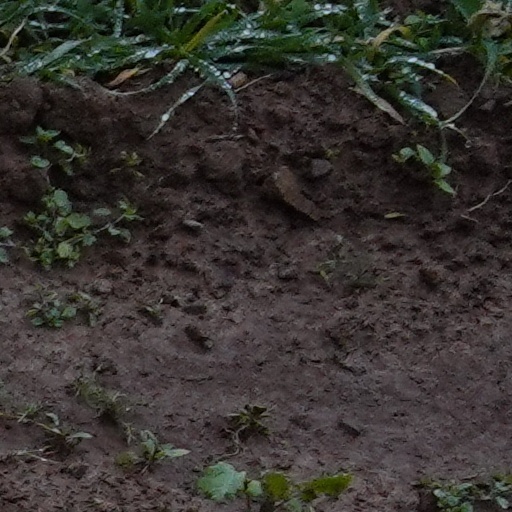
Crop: wheat